Carly Fiorina

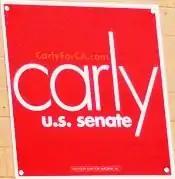
Fiorina's campaign sign during her candidacy for U.S. Senator from California.

On November 4, 2009, Fiorina formally announced her candidacy in the 2010 Senate election in a bid to unseat incumbent Democrat Barbara Boxer. Fiorina's campaign in the Republican primary for that seat received a number of endorsements, including one from Sarah Palin in the form of a Facebook note. Her campaign ad about Republican rival Tom Campbell featuring a "Demon Sheep"created by Fiorina advertising consultant Fred Davis IIIgenerated largely negative international publicity. After the ad went viral, the California Democratic Party created a parody of the ad depicting Fiorina herself as a demon sheep.